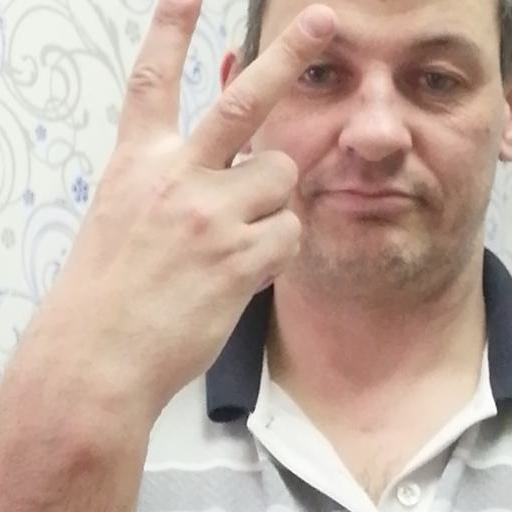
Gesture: peace_inverted